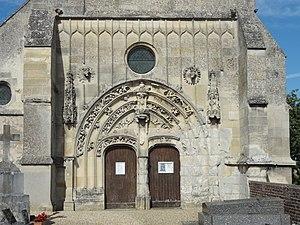
Vue rapprochée de la façade occidentale richement ornée de décors flamboyants.
Rivecourt est une commune française située dans le département de l'Oise en région Hauts-de-France. Ses habitants sont appelés les Rivecouriens ou plus couramment les Rivecourtois.
L'église Saint-Wandrille est une église catholique paroissiale située à Rivecourt, dans l'Oise, en France. Elle a été fondée par l'abbaye Saint-Wandrille de Fontenelle à l'époque mérovingienne, en 693. Primitivement, la paroisse de Rivecourt s'étend sur les villages voisins de Longueil-Sainte-Marie et Chevrières. Jusqu'à la fin du XVIᵉ siècle, l'abbaye entretient un prieuré près de l'église. Il devient un simple bénéfice en 1596. La construction de l'église actuelle aurait débuté en 1513, et sa grande homogénéité stylistique permet de déduire que le chantier progresse assez rapidement, avec un achèvement vers 1530. L'ensemble de l'édifice est de style gothique flamboyant, et malgré ses petites dimensions et sa hauteur modeste, son architecture est de bon niveau. Le portail occidental est l'un des plus richement décorés de la région, et l'espace intérieur bénéficie de piliers ondulés et d'une modénature aboutie, hormis dans le bas-côté. Cependant, la mise en œuvre n'est pas toujours soignée. Sur le portail, l'emploi d'une pierre trop tendre s'est soldé par une perte d'une partie importante du décor sculpté, et les voûtes du transept sont très irréguliers.